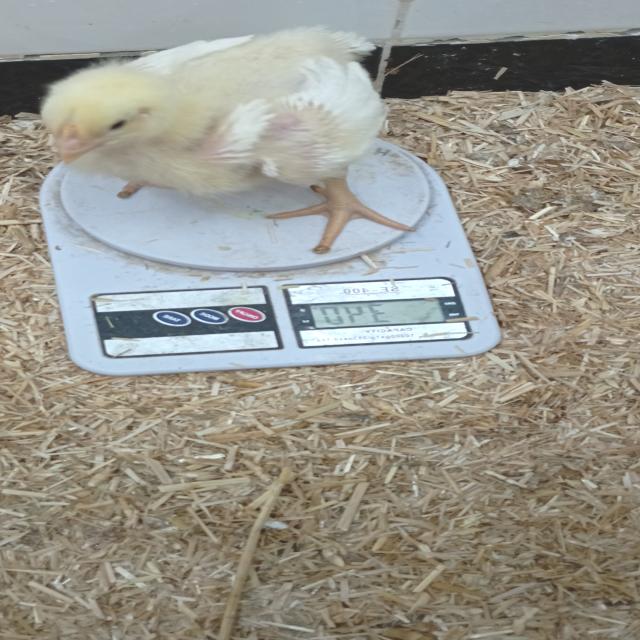
Weight: 340 g